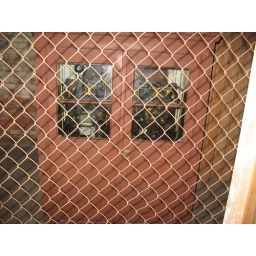
church tower in kuldiga